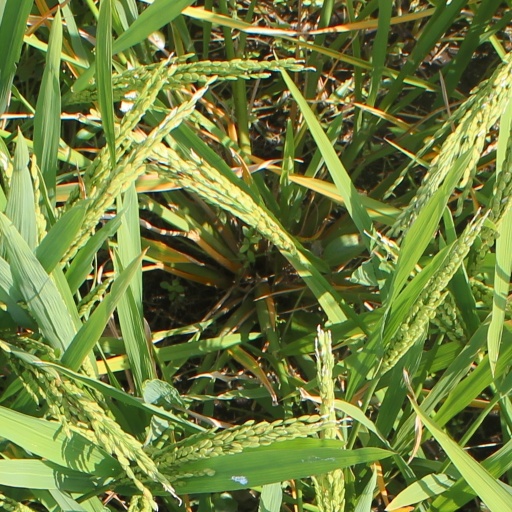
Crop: rice